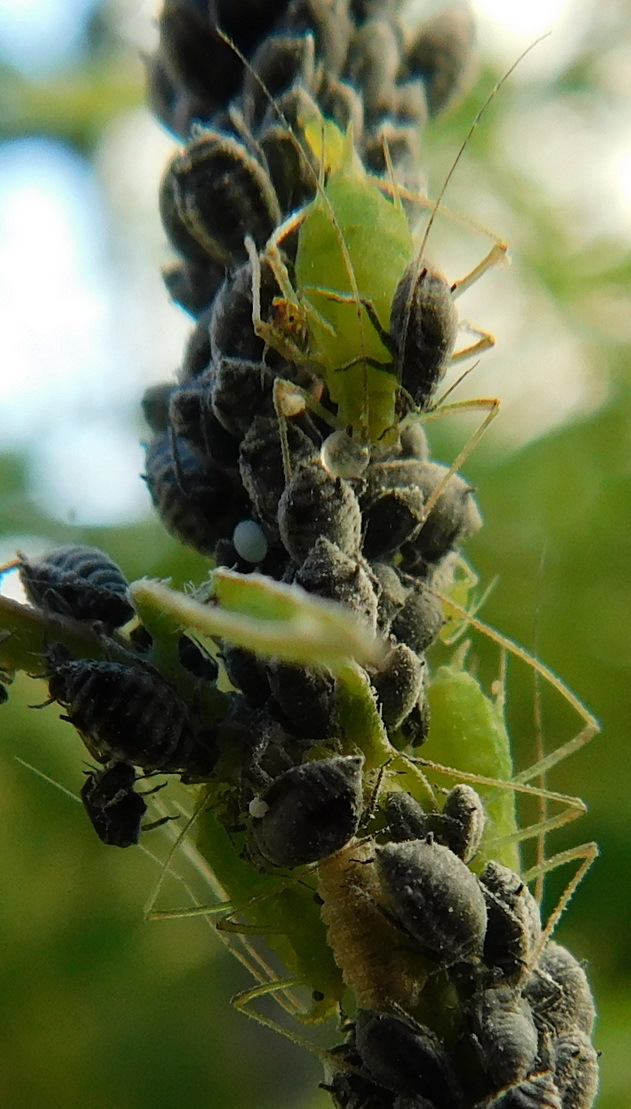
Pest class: pea_aphid